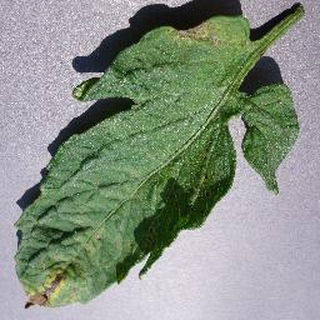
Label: tomato_septoria_leaf_spot